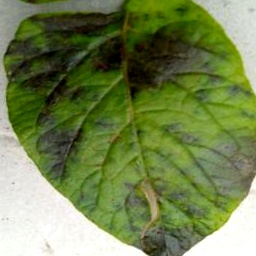
Etiqueta: Late Blight